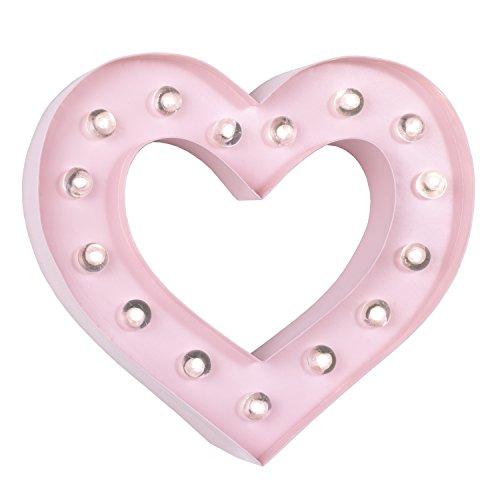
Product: Nautica Zachary Wall Decals, Pink Heart - Lighted Wall Décor
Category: Baby Products | Nursery | Décor | Wall Décor | Stickers
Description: Complete your nursery in style with the Nautica Kids - Pink Heart shaped marquee lighted wall decor comes ready to hang.
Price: $29.99